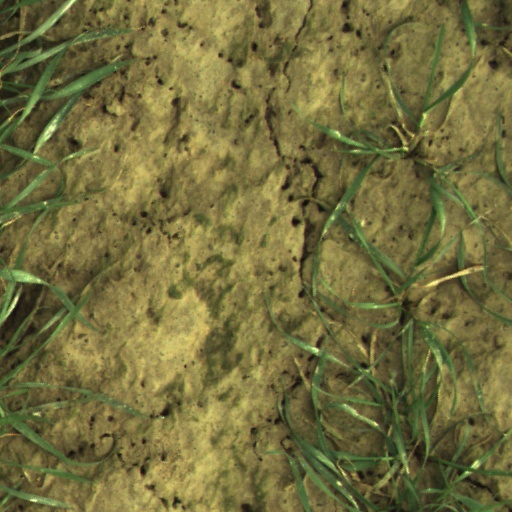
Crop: wheat